Shiksa

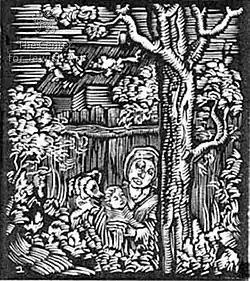
Josef Budko's woodcut depiction of the shiksa in Hayim Nahman Bialik's "Behind the Fence"

Shiksa is an often disparaging term for a gentile woman or girl. The word, which is of Yiddish origin, has moved into English usage and some Hebrew usage (as well as Polish and German), mostly in North American Jewish culture.